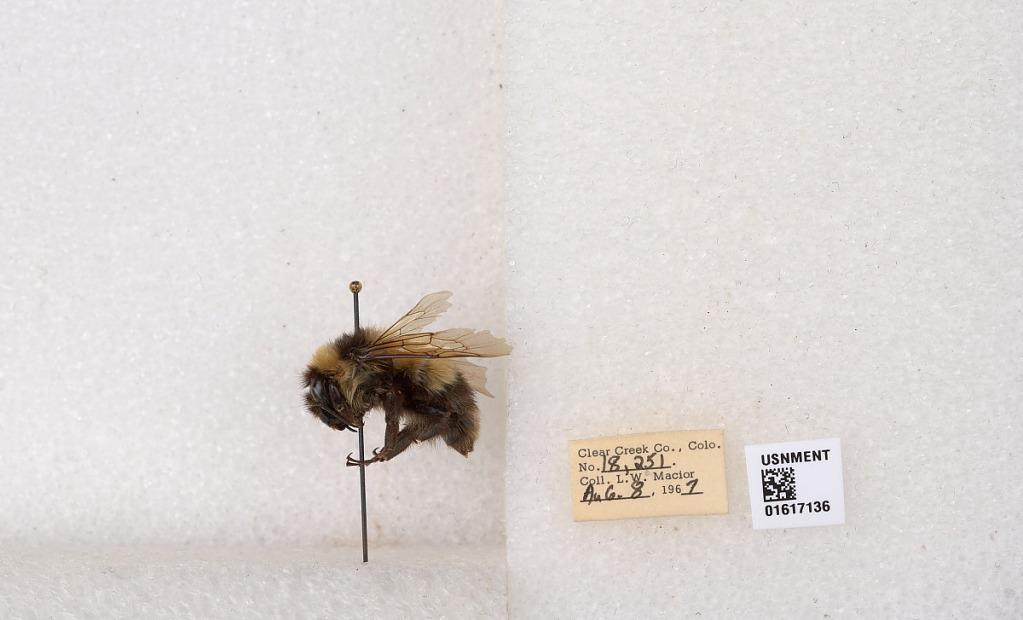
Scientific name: Bombus kirbyellus
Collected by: L. Macior
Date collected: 1967-8-8
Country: United States
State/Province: Colorado
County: Clear Creek
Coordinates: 39.6891, -105.644